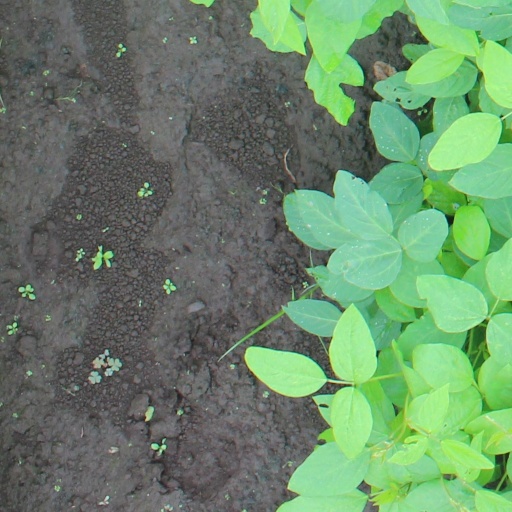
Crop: soybean